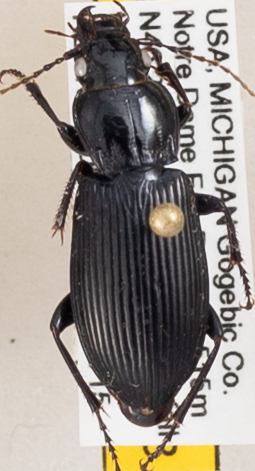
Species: Pterostichus melanarius melanarius
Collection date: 2020-07-15
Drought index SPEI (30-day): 0.218
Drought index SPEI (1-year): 1.45
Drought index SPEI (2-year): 2.09